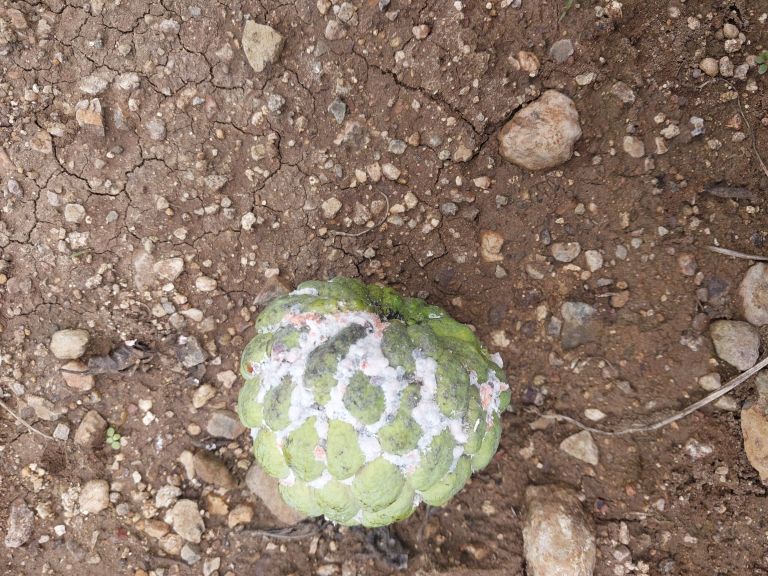
Disease label: Mealy Bug